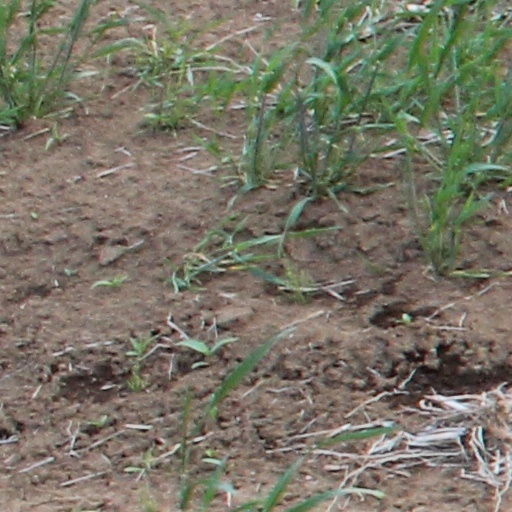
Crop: wheat